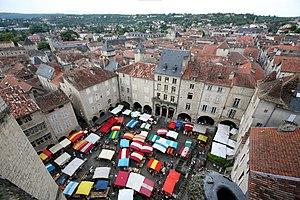
Place Notre-Dame et son marché vu du haut de la collégiale, Villefranche-de-Rouergue (Occitanie).
Villefranche-de-Rouergue est une commune française, située dans le département de l'Aveyron, dont elle est sous-préfecture, et dans la région Occitanie.